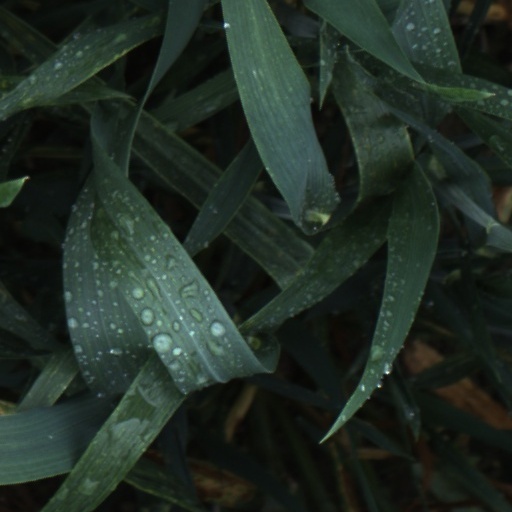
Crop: wheat